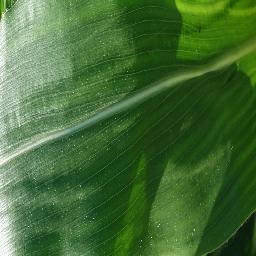
Label: Corn___healthy